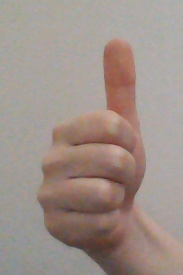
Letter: aleff